Alexander Berkman

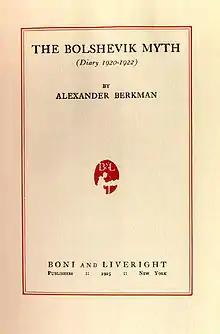
The title page of Berkman's book, The Bolshevik Myth

In late 1915, Berkman left New York and went to California. In San Francisco the following year, he started his own anarchist journal, "The Blast". Although it was published for just 18 months, "The Blast" was considered second only to "Mother Earth" in its influence among U.S. anarchists.